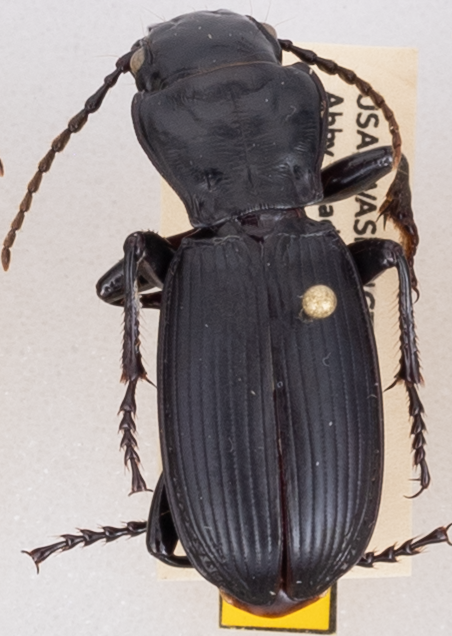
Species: Pterostichus lama
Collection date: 2019-06-25 04:00:00
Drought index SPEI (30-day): -1.362
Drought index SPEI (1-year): -2.09
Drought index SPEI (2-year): -2.09